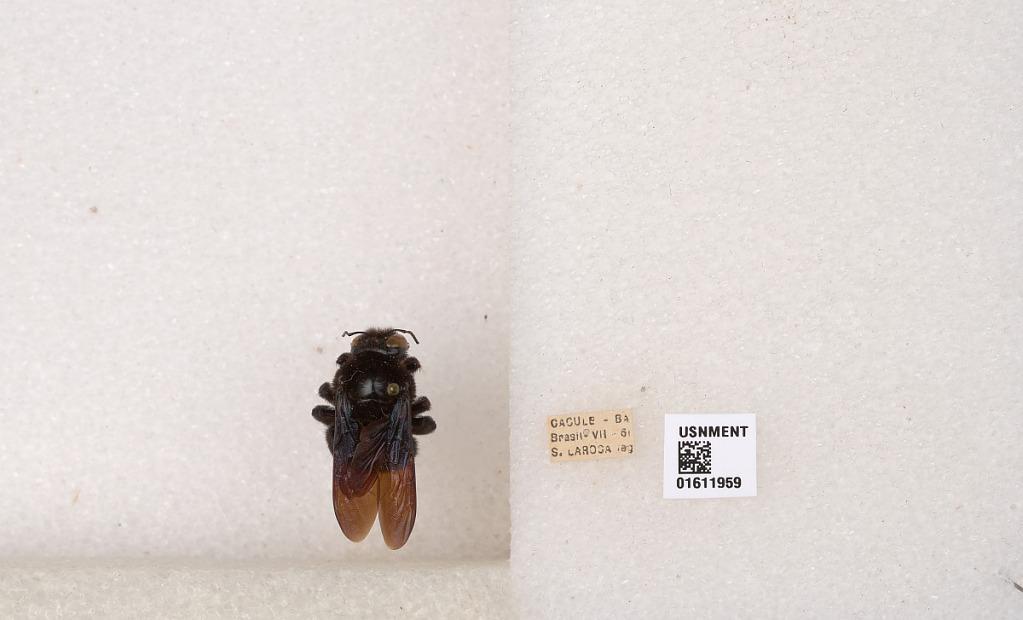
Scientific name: Xylocopa
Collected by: C. Elias
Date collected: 1961-7-1
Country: Brazil
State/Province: Bahia
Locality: Cacule